Episcopal Diocese of South Carolina (1785–2012)

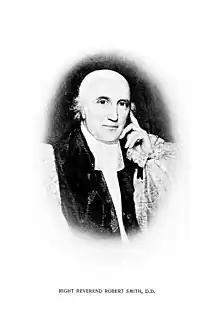
Robert Smith served as the first bishop of the diocese.

On April 19, 1660, a group from Virginia attempted to establish an English settlement at or near present-day Beaufort. Morgan Jones of the Church of England was chaplain and presided over the first Anglican services in South Carolina. The colony was unsuccessful and later abandoned.